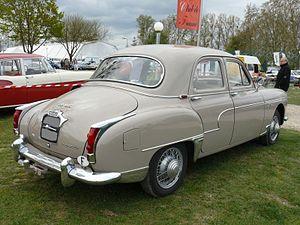
Mantes la Jolie 2012
La Renault Frégate est une berline grande routière de la marque Renault, présentée à la presse au Palais de Chaillot à Paris le 30 novembre 1950 par Pierre Lefaucheux, administrateur général de la Régie Renault, avant d'être officiellement lancée au Salon de l'auto de 1951.